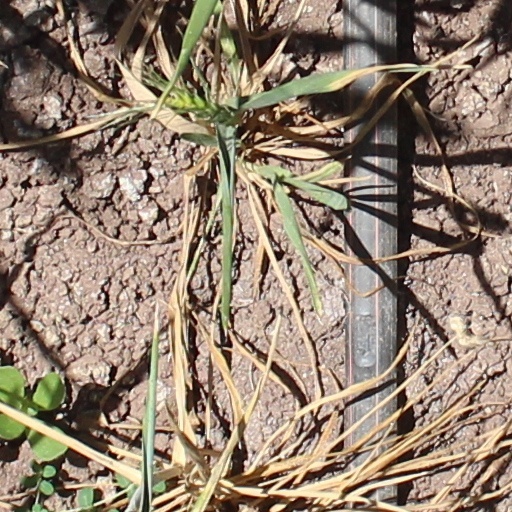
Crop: wheat